Asiatic cheetah

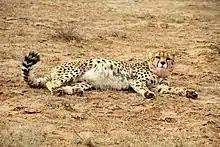
Kushki the cheetah in Iran

The Asiatic cheetah has a buff-to-light fawn-coloured fur that is paler on the sides, on the front of the muzzle, below the eyes and inner legs. Small black spots are arranged in lines on the head and nape, but irregularly scattered on body, legs, paws and tail. The tail tip has black stripes. The coat and mane are shorter than of African cheetah subspecies. The head and body of an adult Asiatic cheetah measure about with a long tail. It weighs about . They exhibit sexual dimorphism; males are slightly larger than the females.